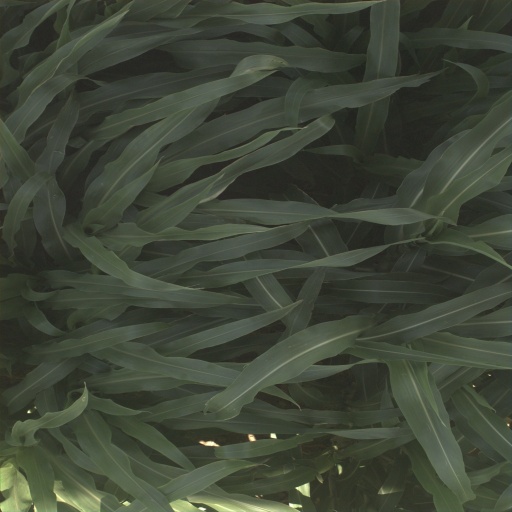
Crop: sorghum